The Dixie Hummingbirds

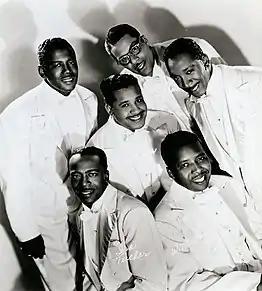
The Dixie Hummingbirds publicity photo

The Dixie Hummingbirds (formerly known as The Sterling High School Quartet) are an influential American gospel music group, spanning more than 80 years from the jubilee quartet style of the 1920s, through the "hard gospel" quartet style of gospel's golden age in the 1940s and 1950s, to the eclectic pop-tinged songs of today. The Hummingbirds inspired a number of imitators, such as Jackie Wilson and James Brown, who adapted the shouting style and enthusiastic showmanship of hard gospel to secular themes to help create soul music in the 1960s.